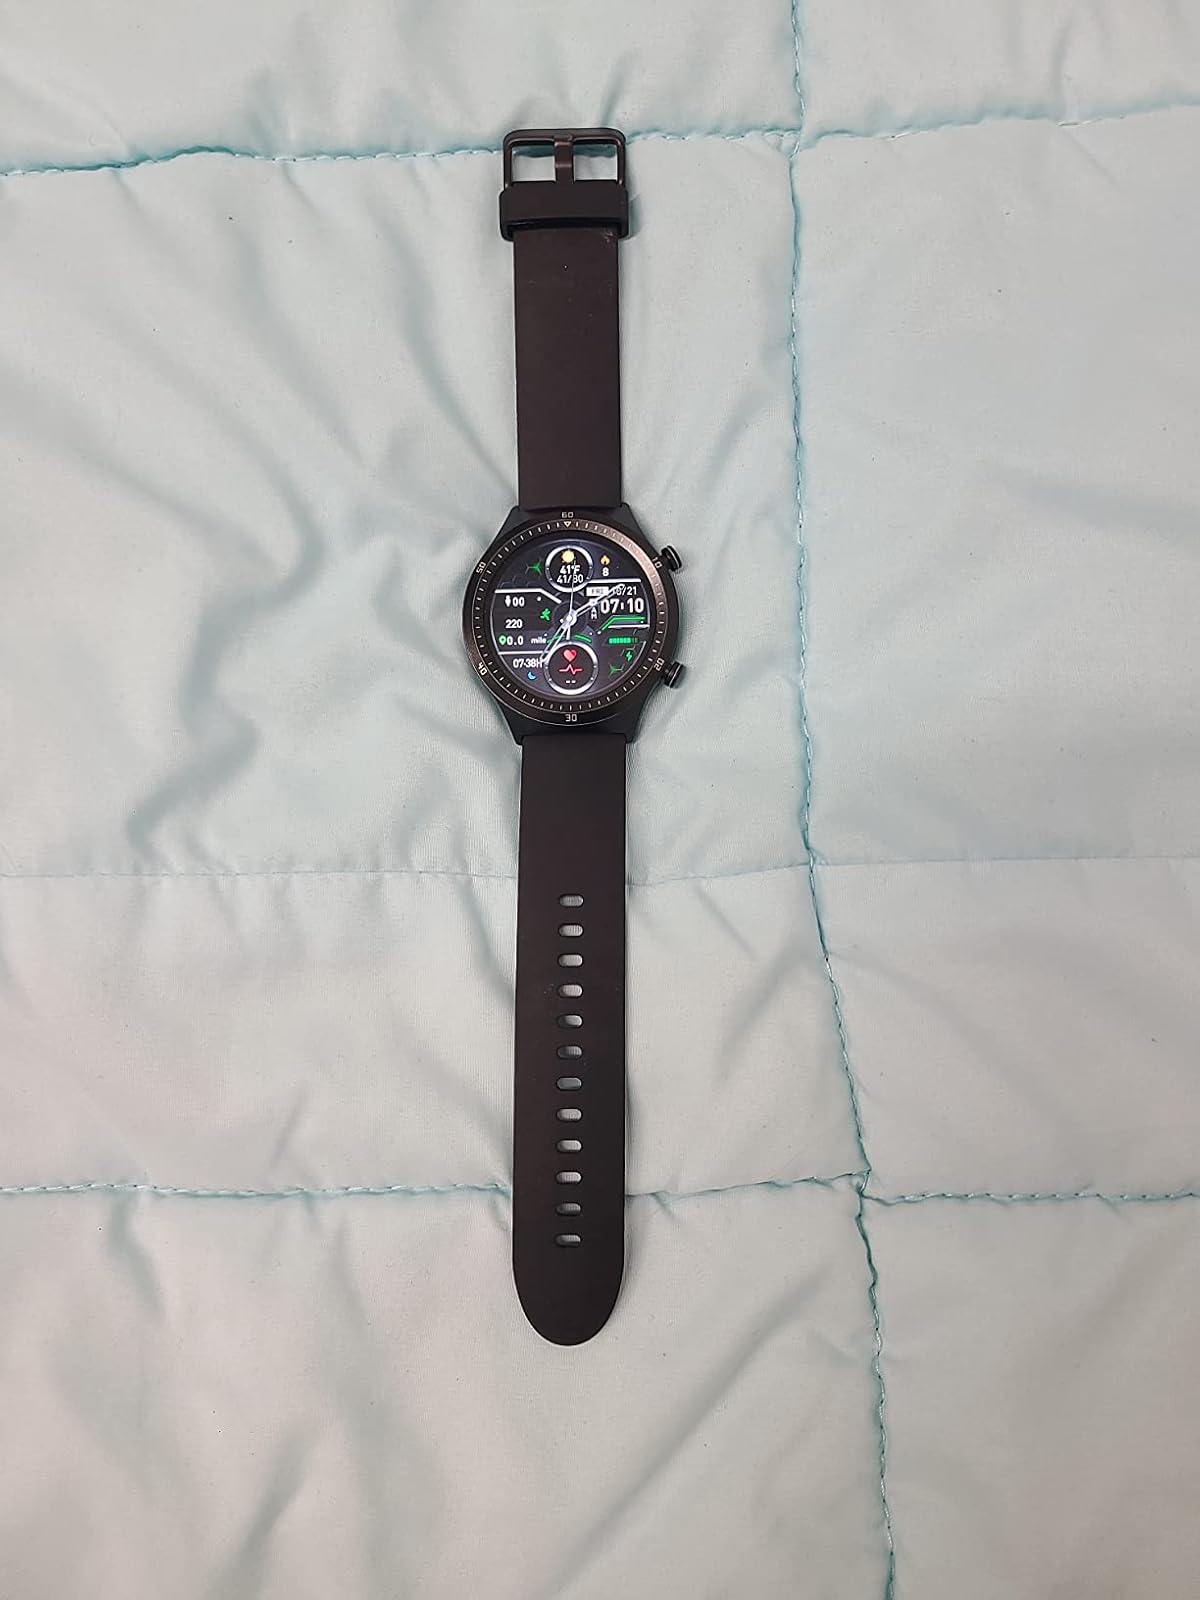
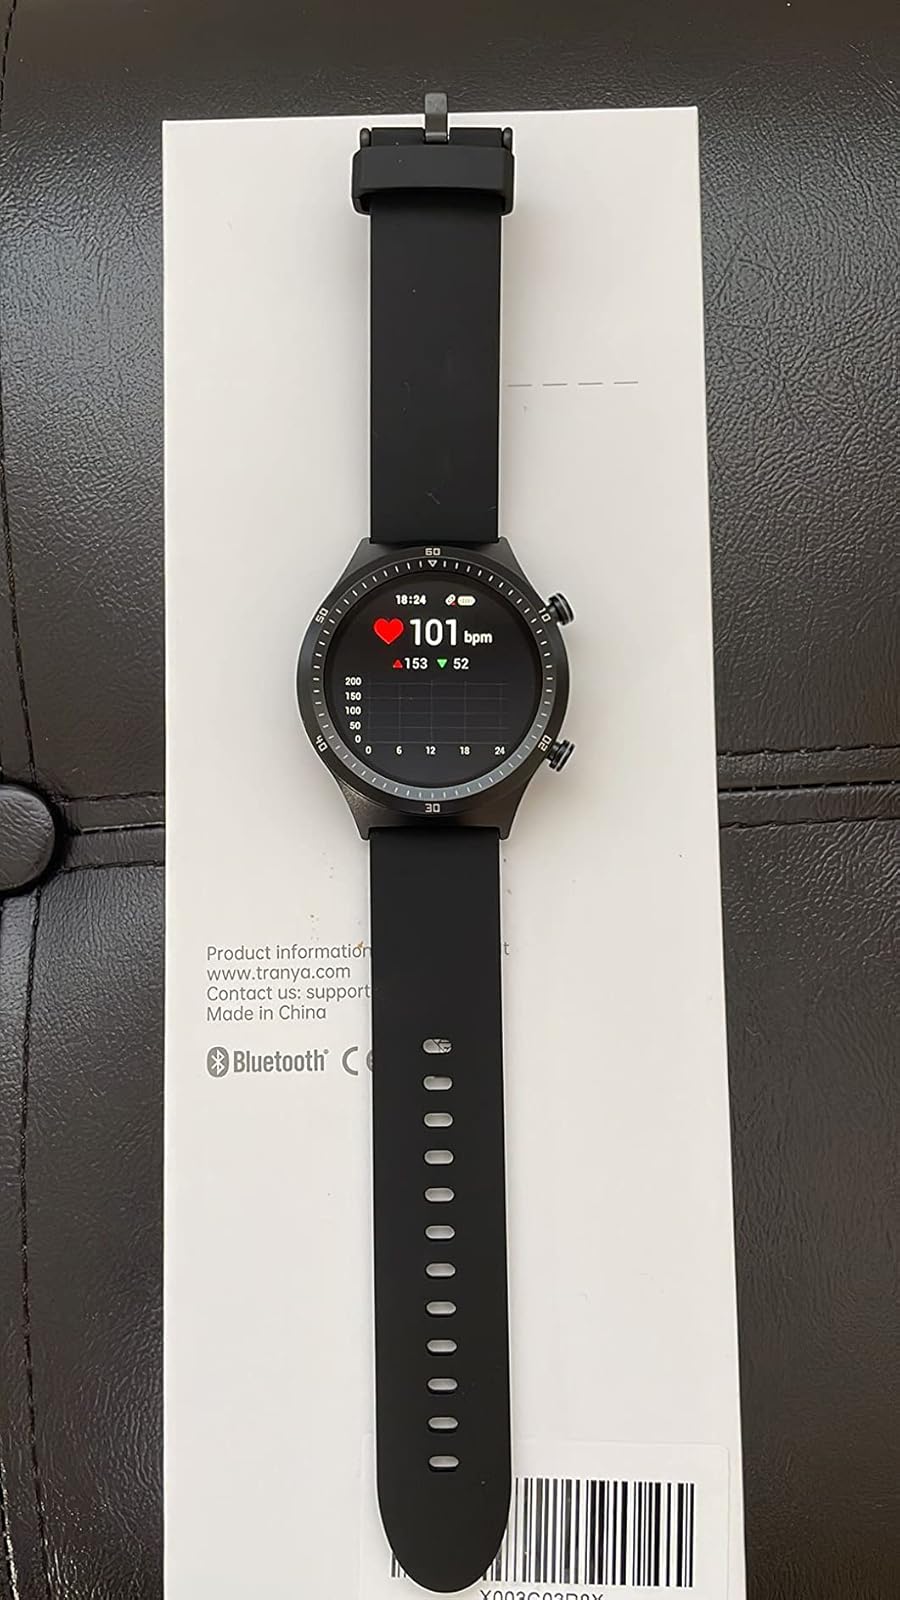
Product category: smartwatch
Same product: yes